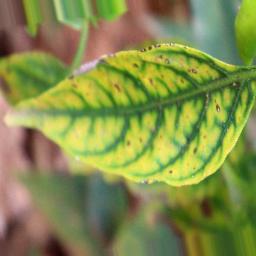
Label: nutritional